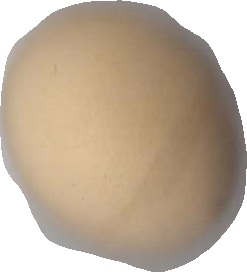
Variety: Grobogan